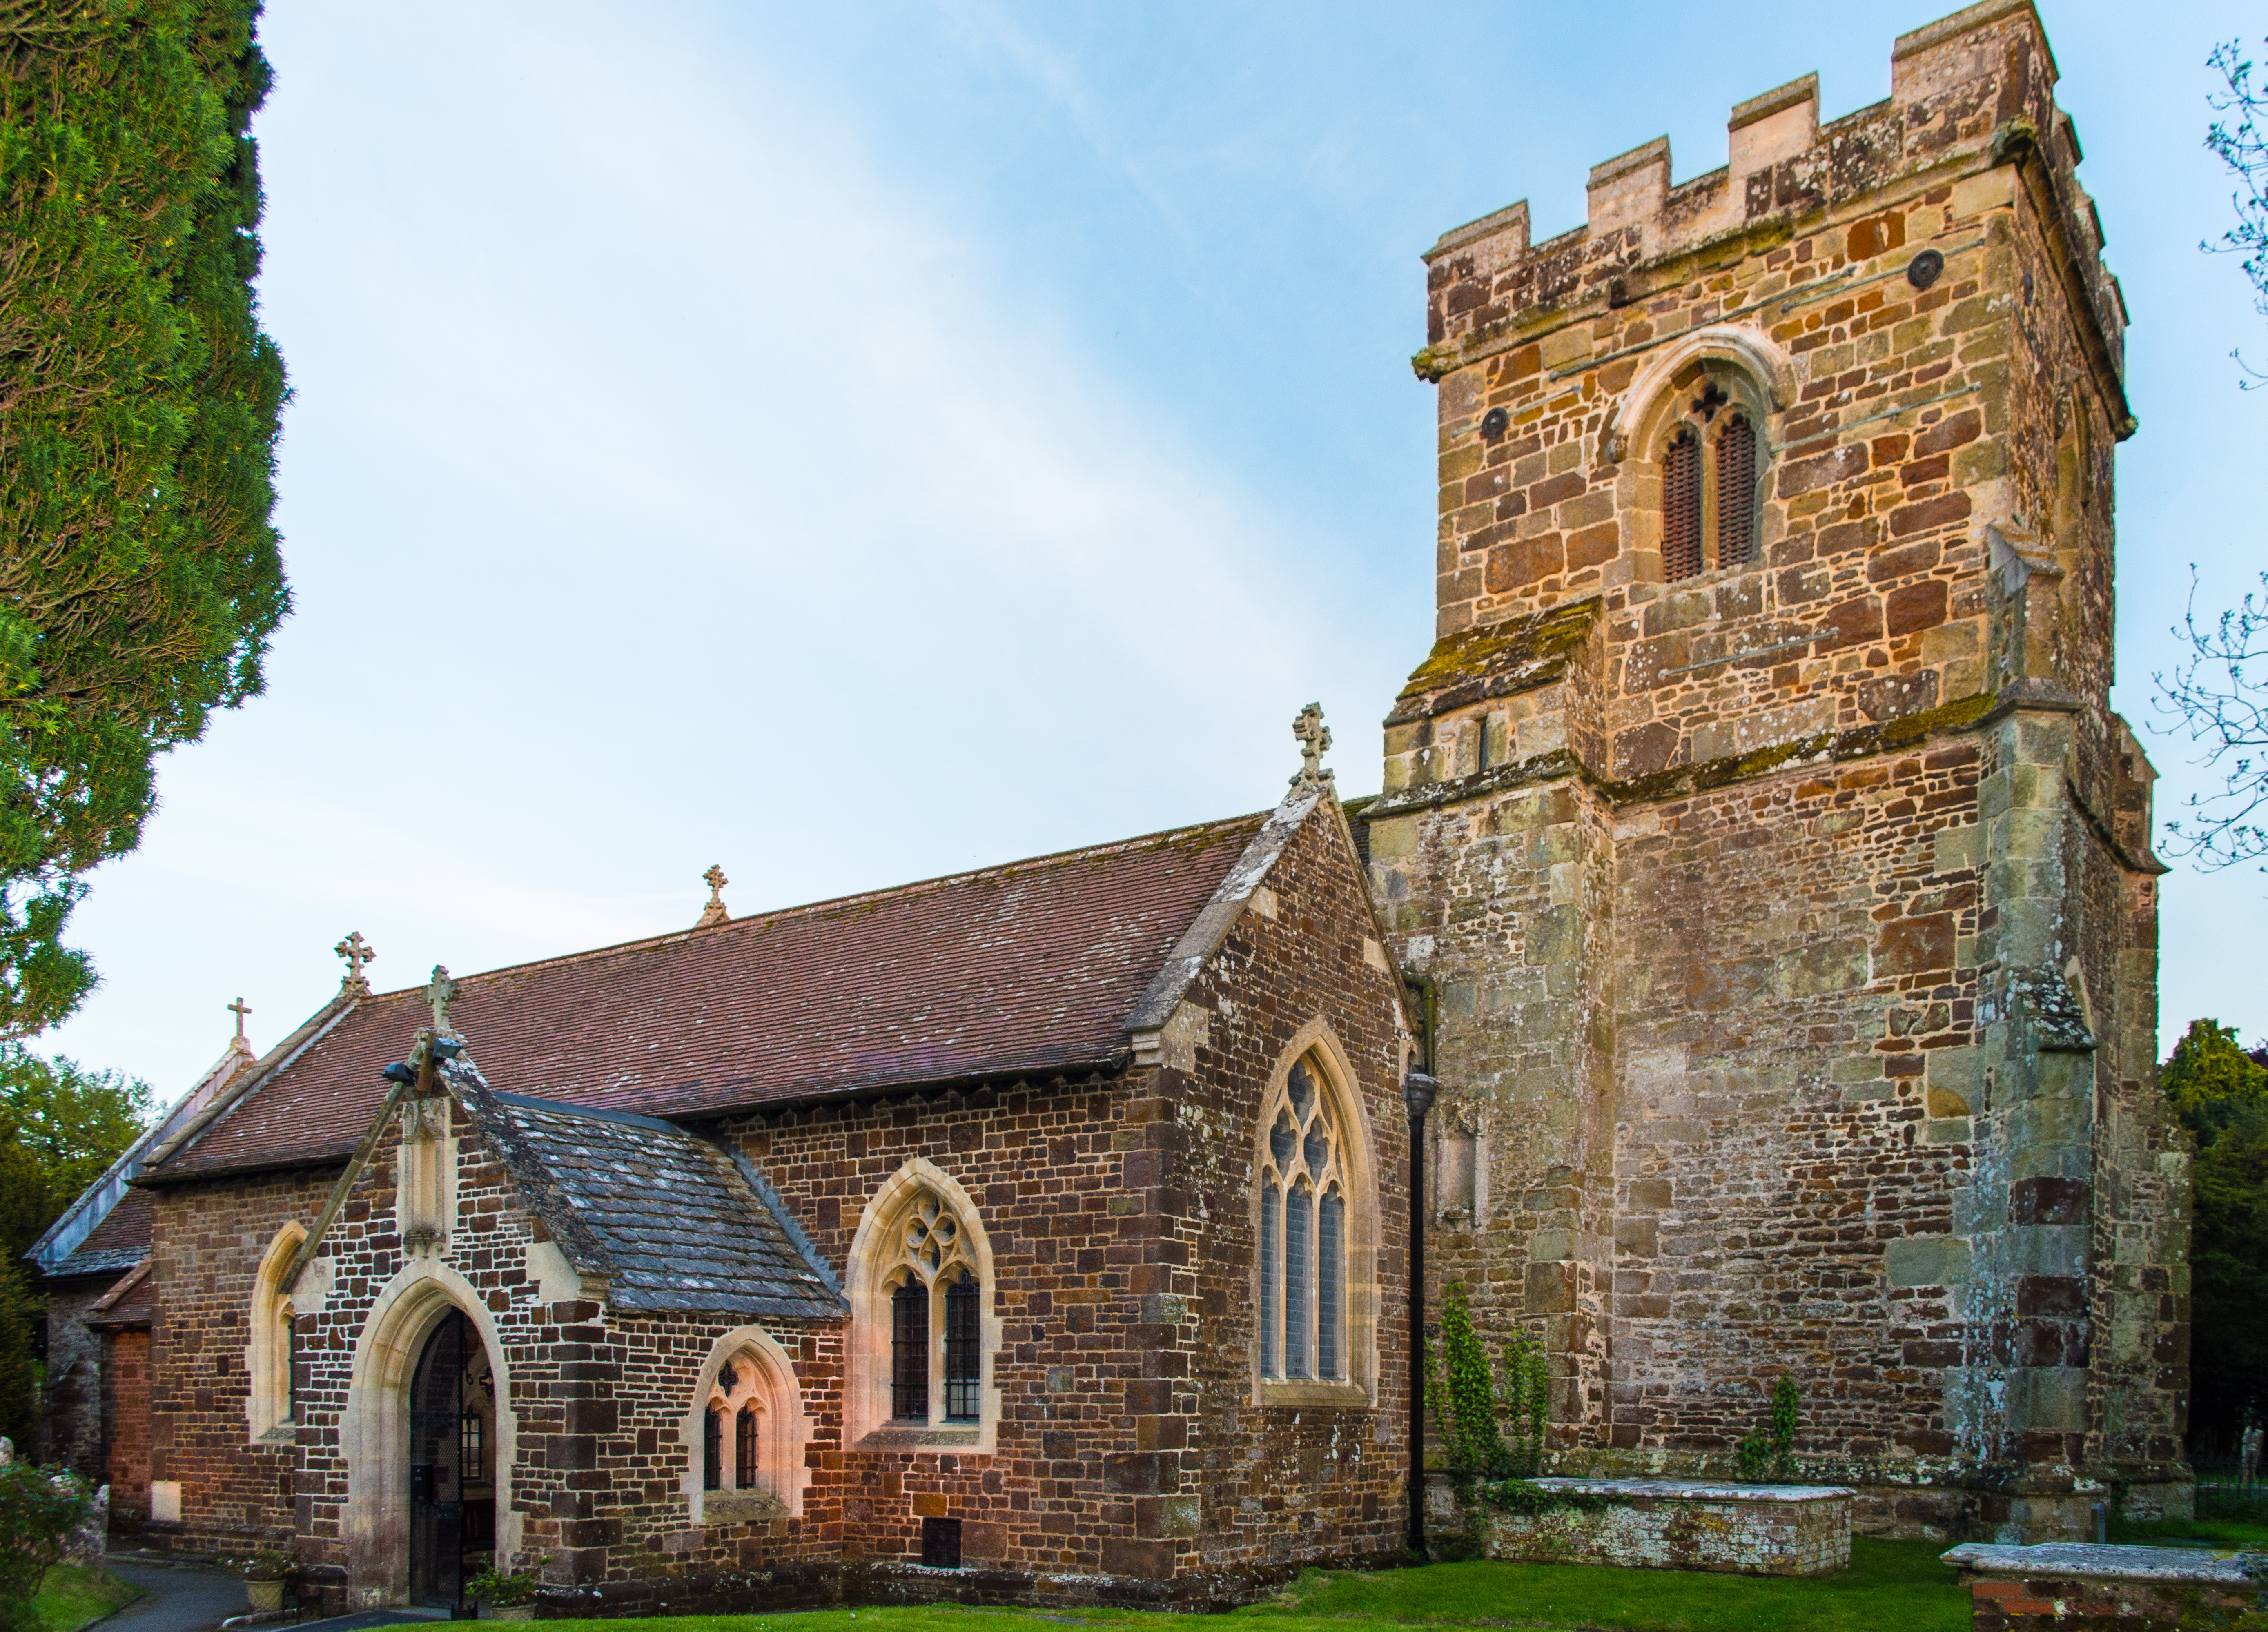
architecture, photography, building, photo, panorama, village, rural, spring, tower, facade, church, chapel, place of worship, arches, monastery, abbey, estate, middle ages, dorset, 630pm, hampreston, spanish missions in california